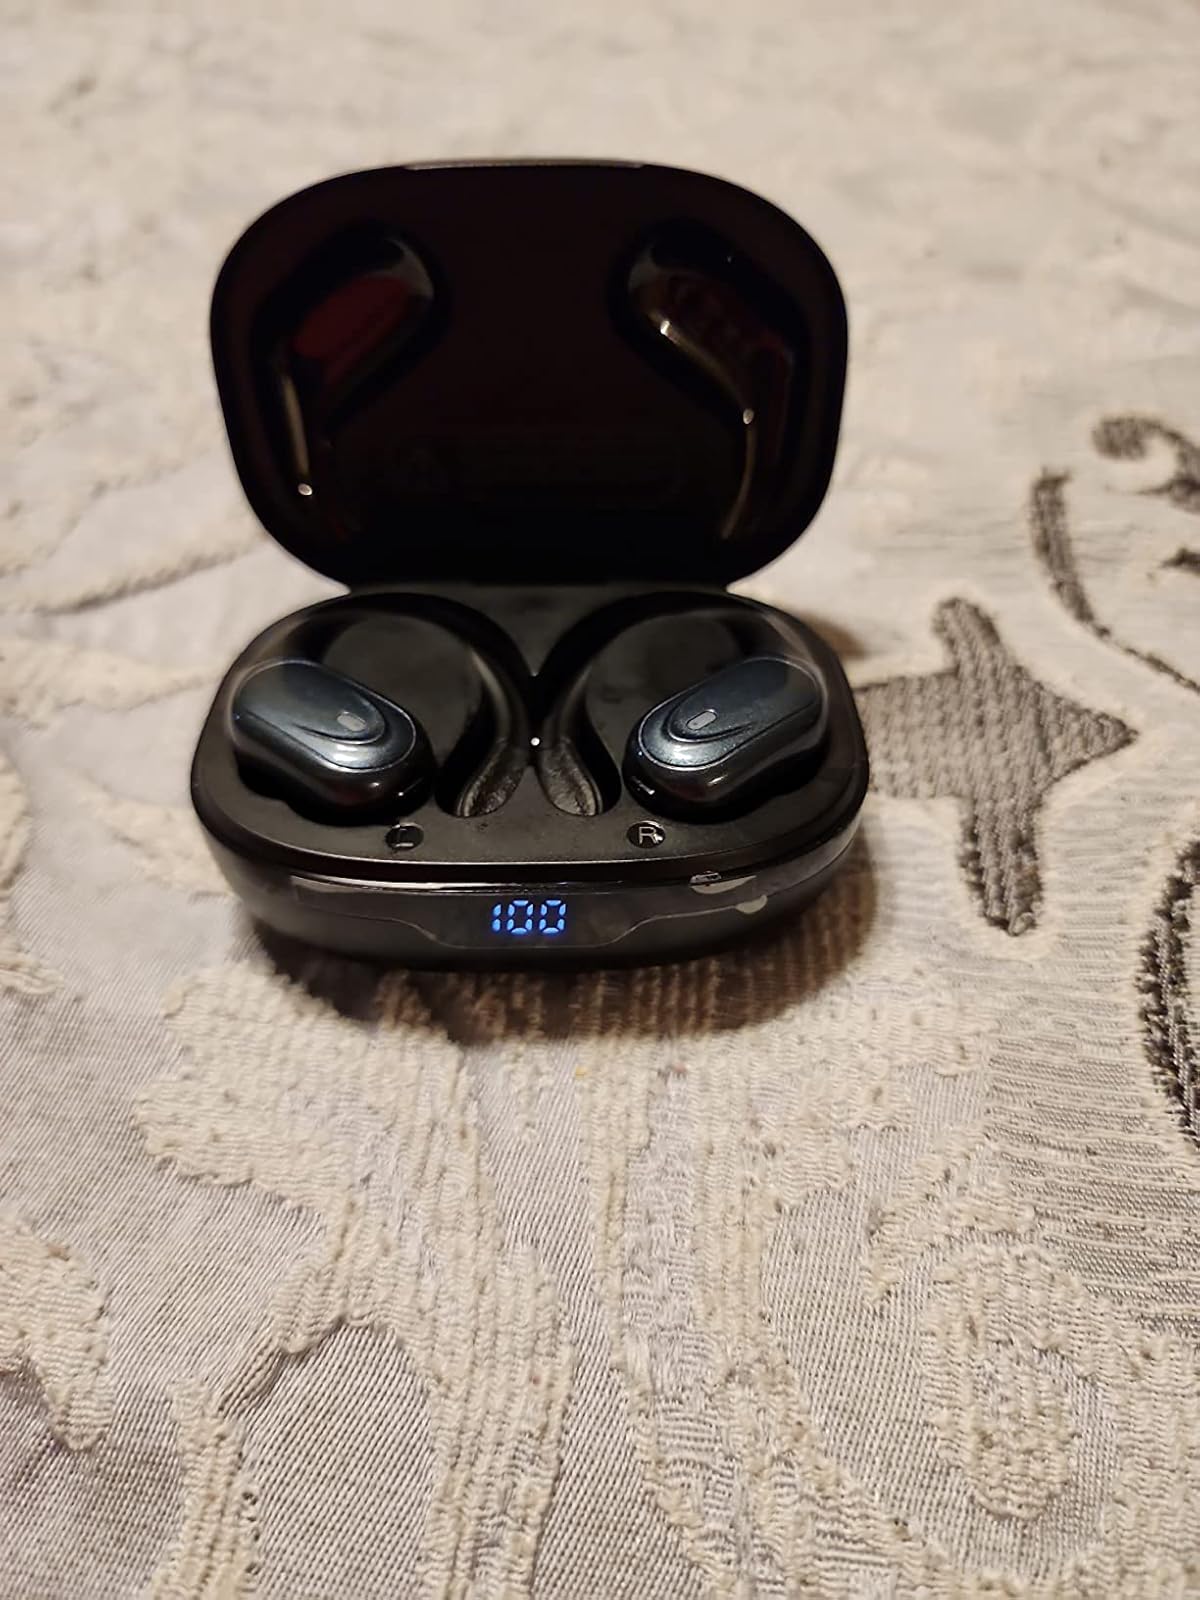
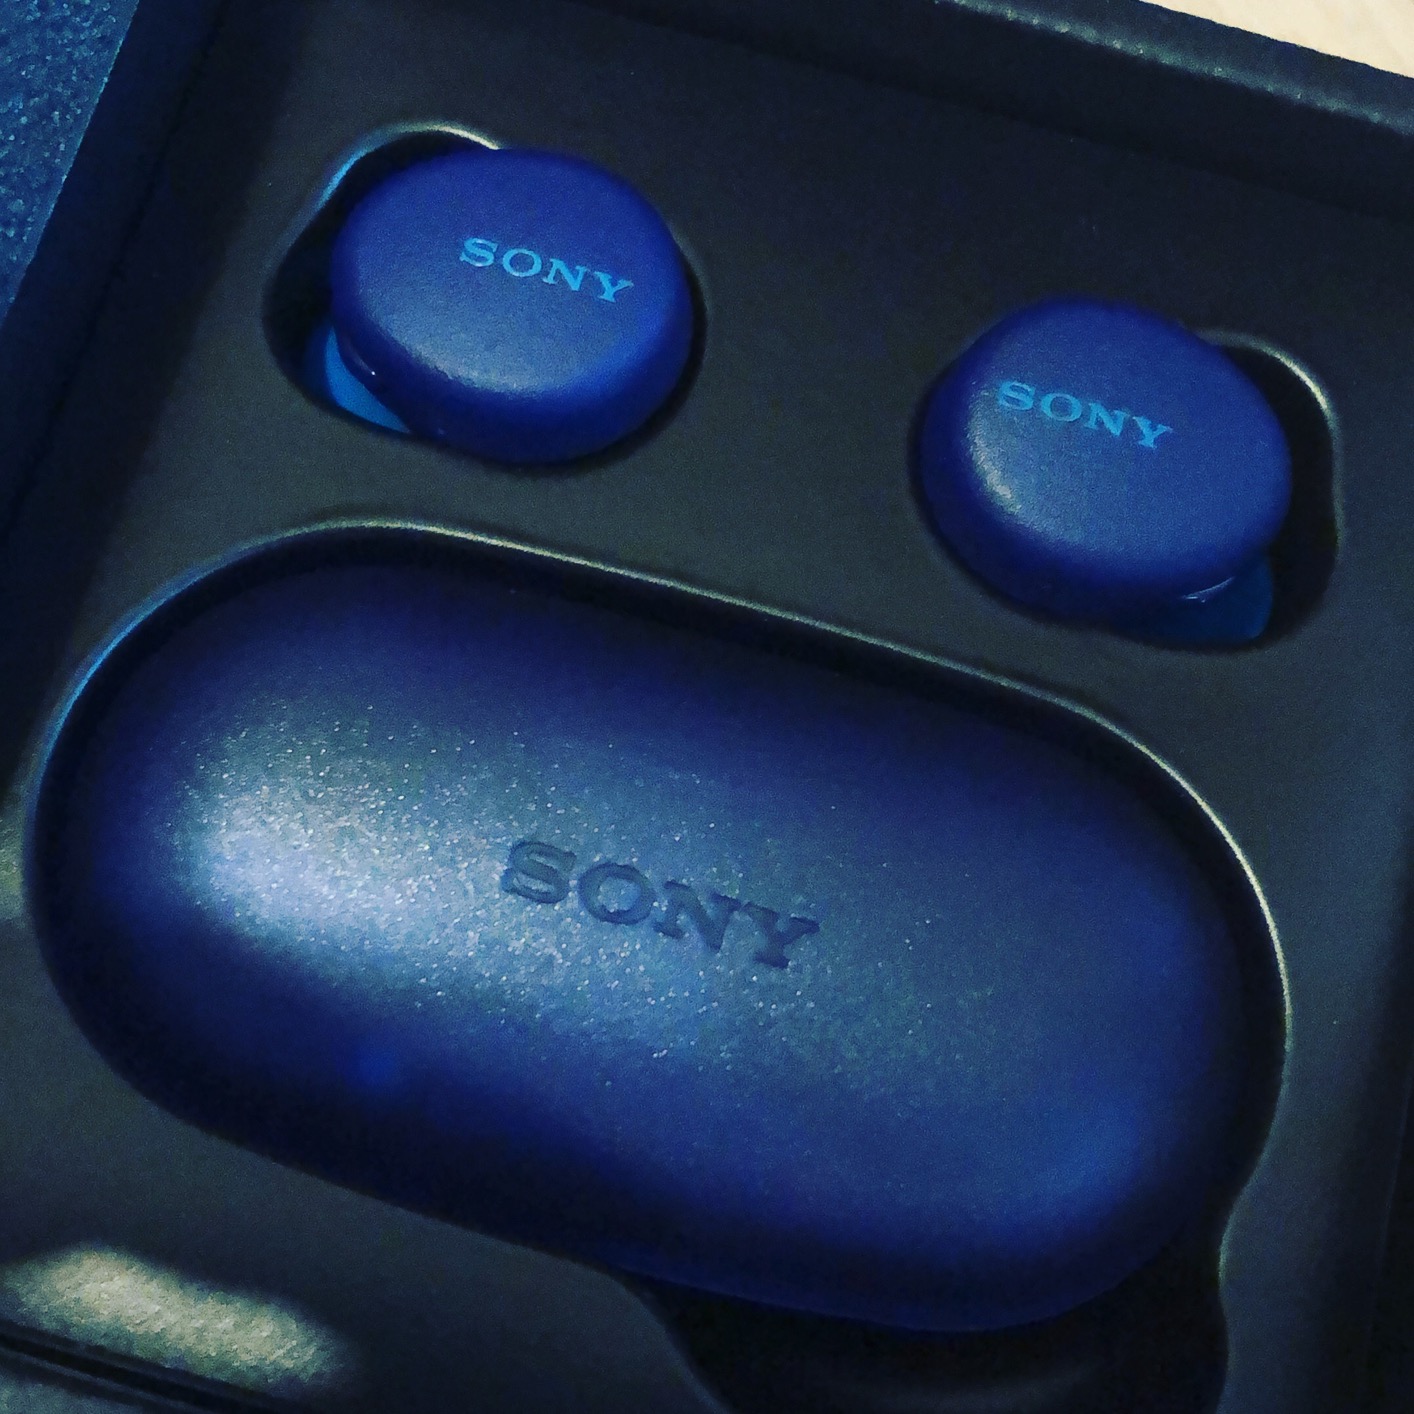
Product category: earbuds
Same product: no